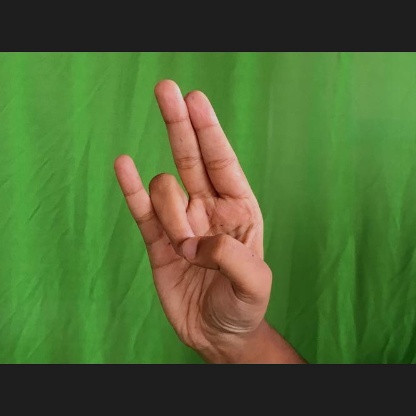
Mudra: Mayura